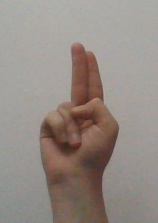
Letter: taa